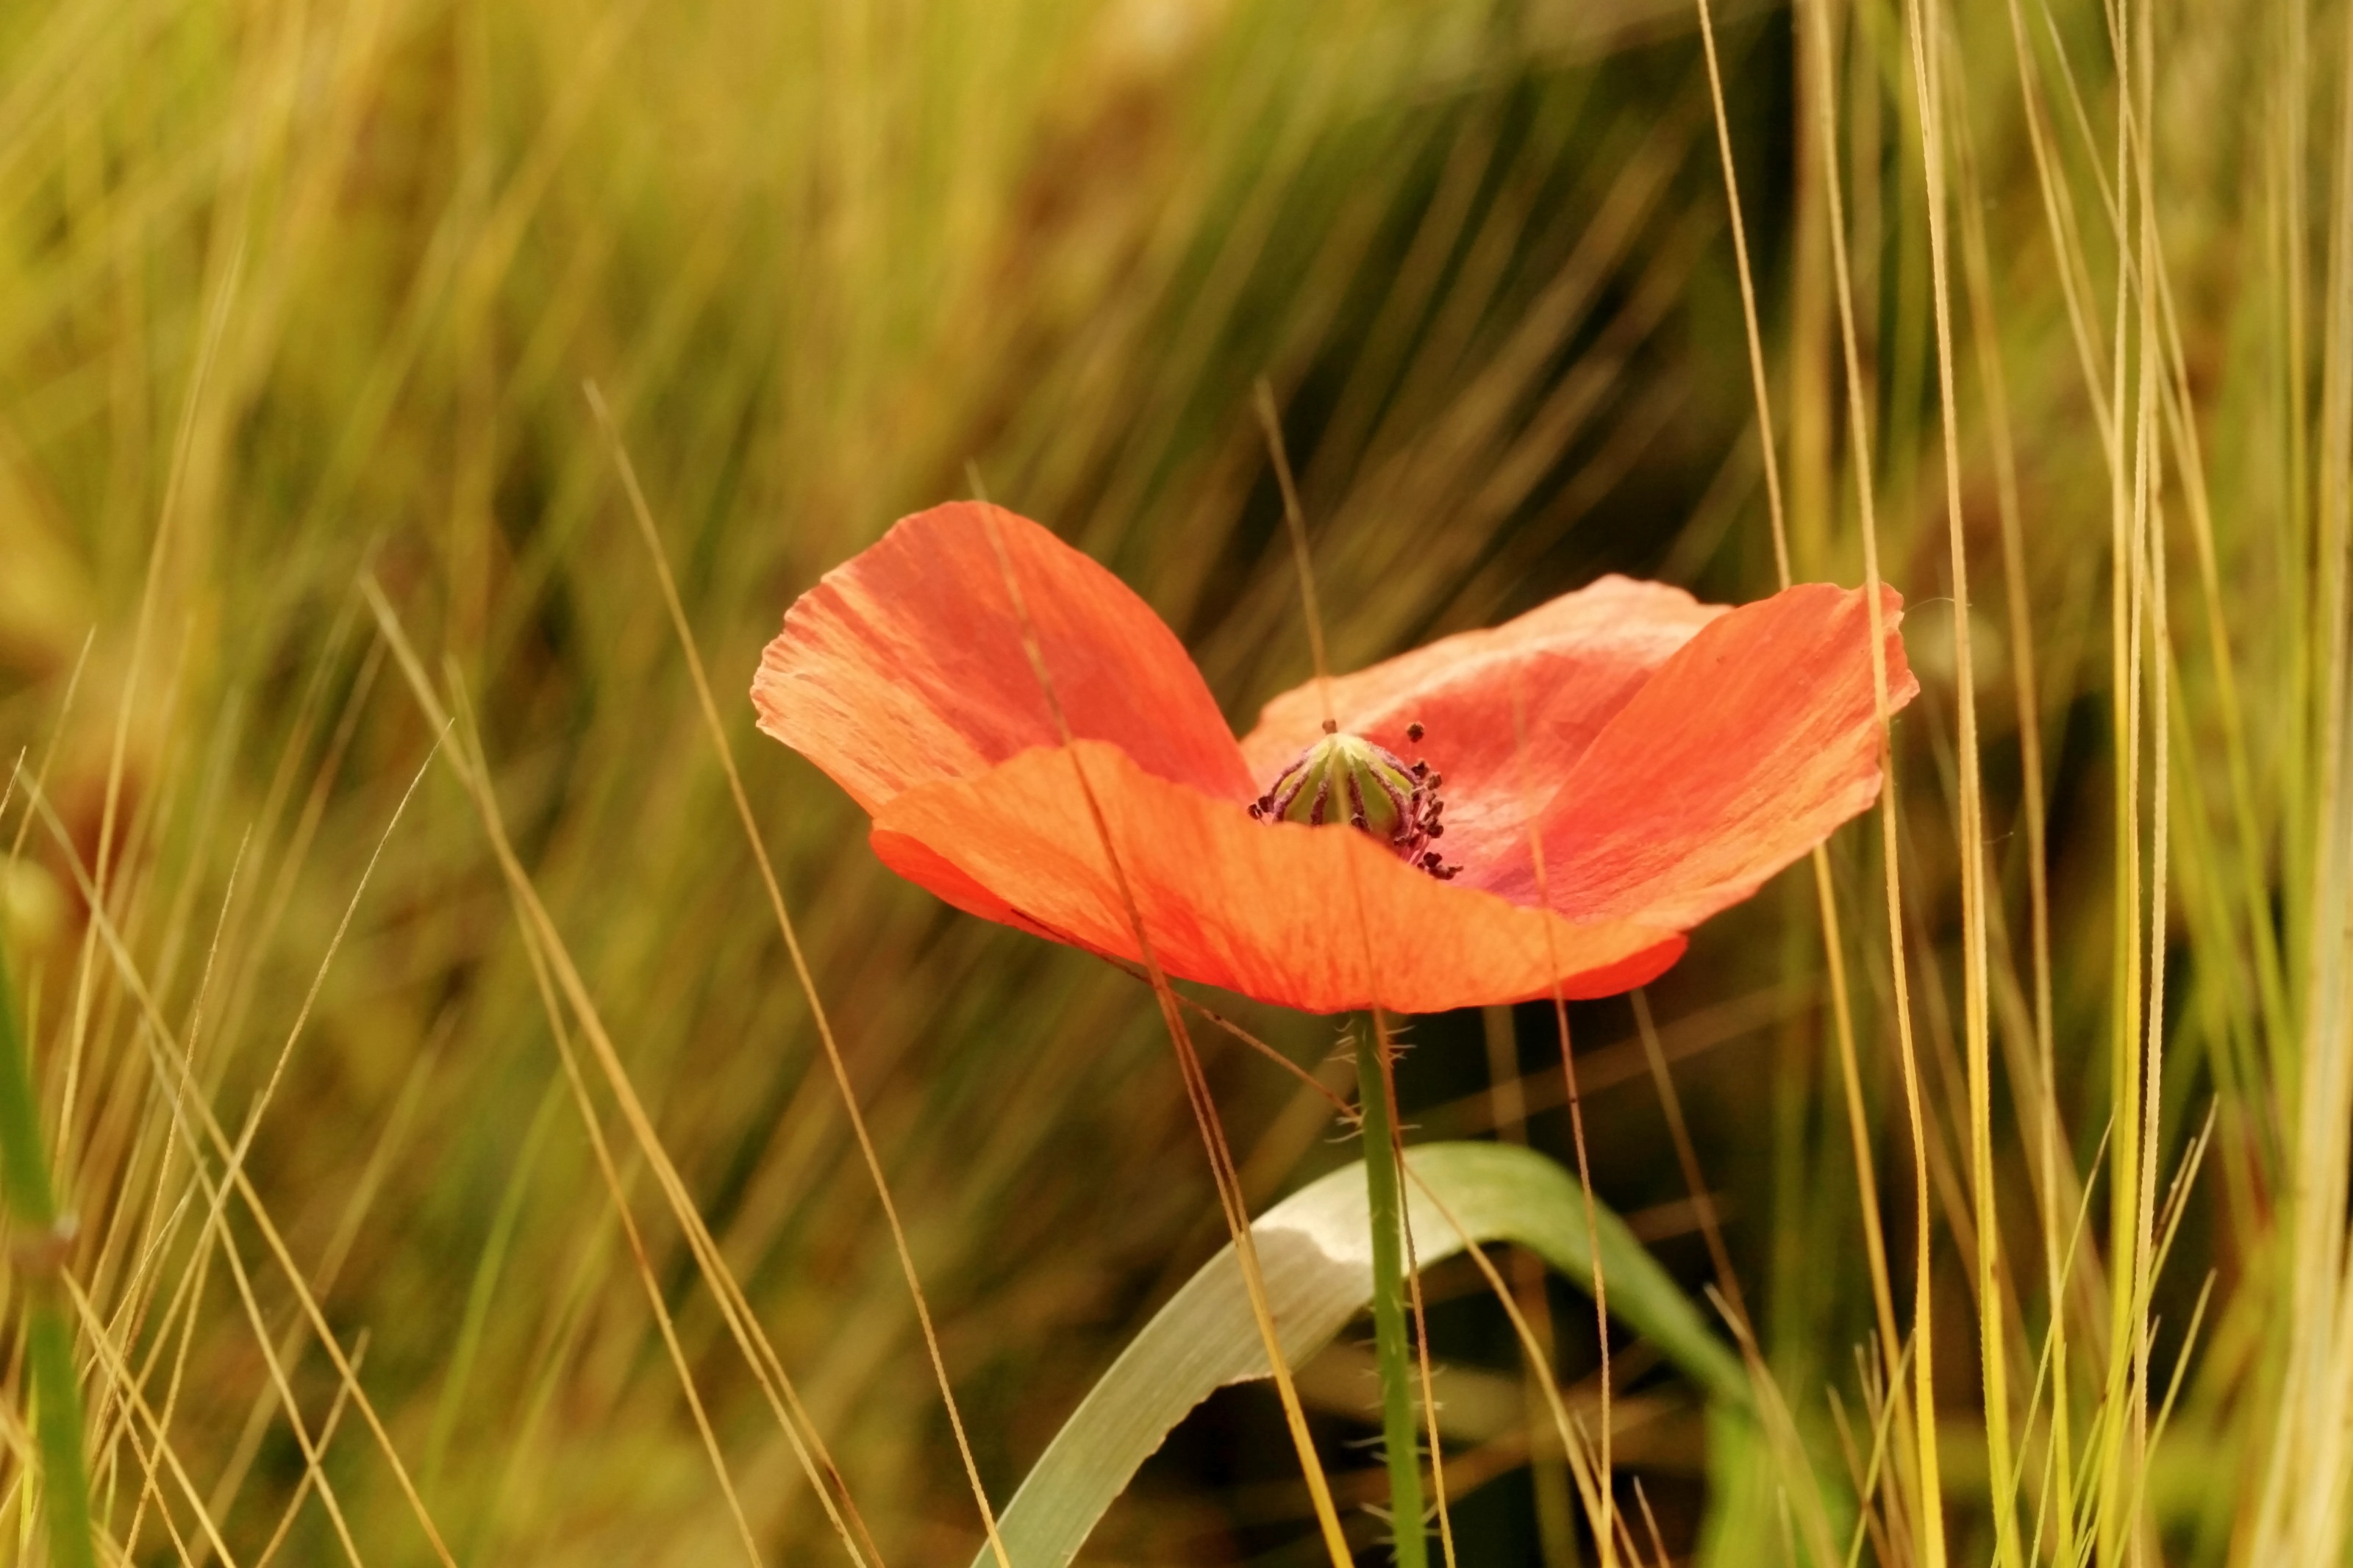
nature, grass, blossom, plant, field, meadow, prairie, flower, petal, bloom, summer, red, botany, flora, spike, wildflower, close up, klatschmohn, poppy flower, grassland, cornfield, poppy, coquelicot, macro photography, flowering plant, grass family, plant stem, land plant, poppy family